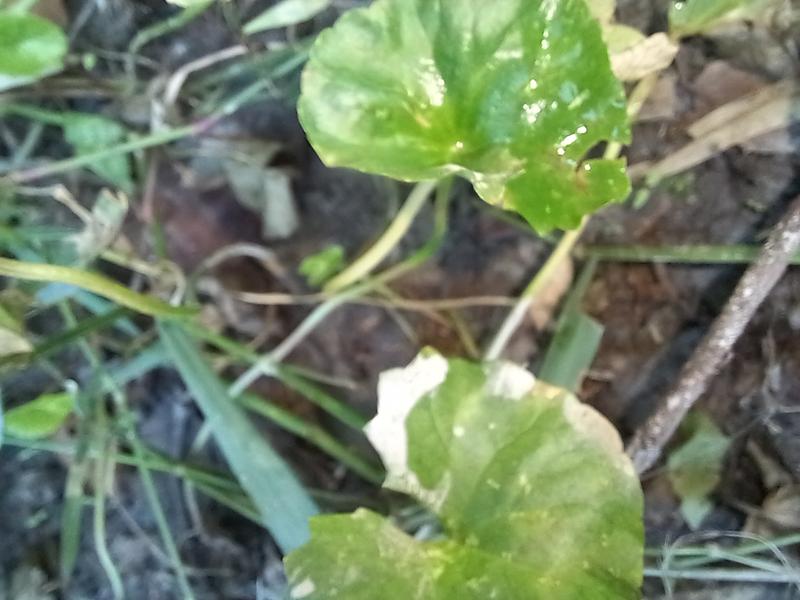
Weed species: Centella asiatica